Answer in natural language. Is stainless steel refrigerator with magnets and photos to the right of Window? Choose between the following options: no or yes
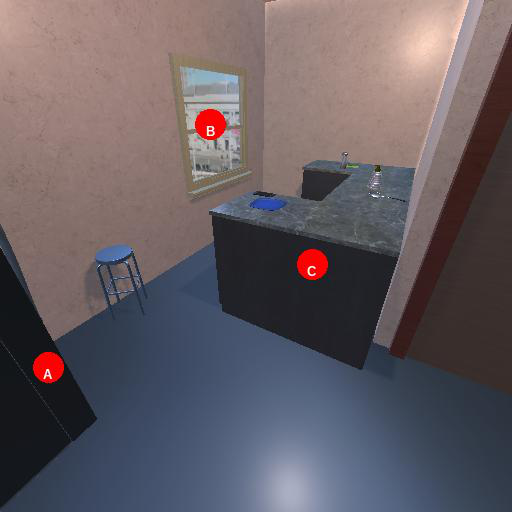
<answer>no</answer>